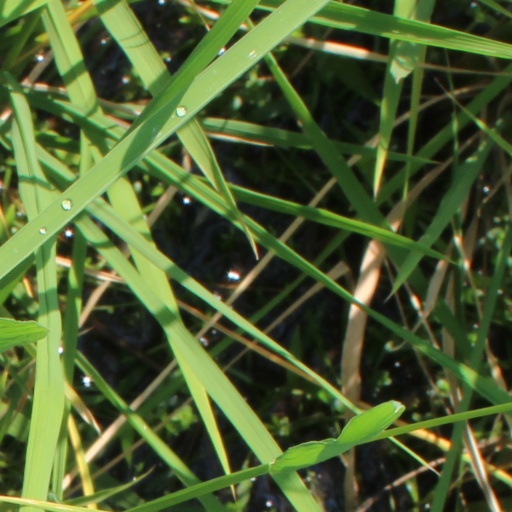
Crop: rice